John Lewis

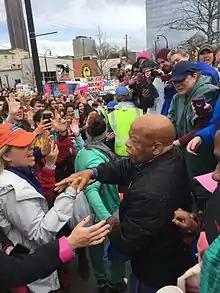
John Lewis at the 2017 Women's March in Atlanta

At first, Lewis supported Hillary Clinton, endorsing her presidential campaign on October 12, 2007. On February 14, 2008, however, he announced he was considering withdrawing his support from Clinton and might instead cast his superdelegate vote for Barack Obama: "Something is happening in America and people are prepared and ready to make that great leap." Ben Smith of "Politico" said that "it would be a seminal moment in the race if John Lewis were to switch sides."